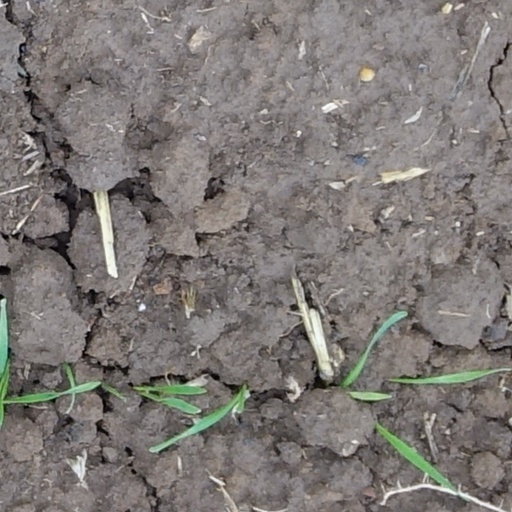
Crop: wheat